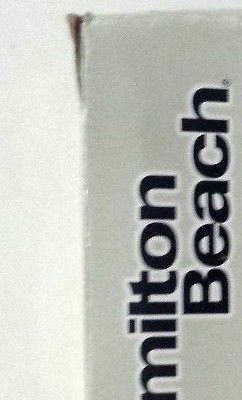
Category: coffee maker